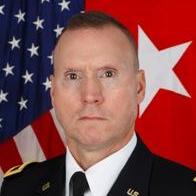
Age: 51